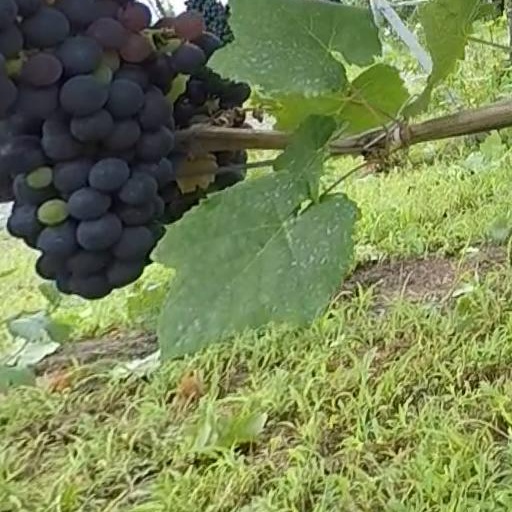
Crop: grape